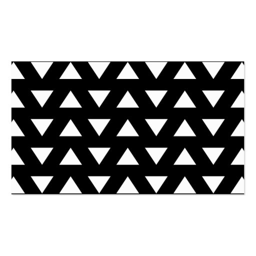
drug form shape on black .